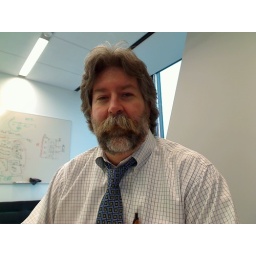
taken in my office in the hearst tower (of course)...